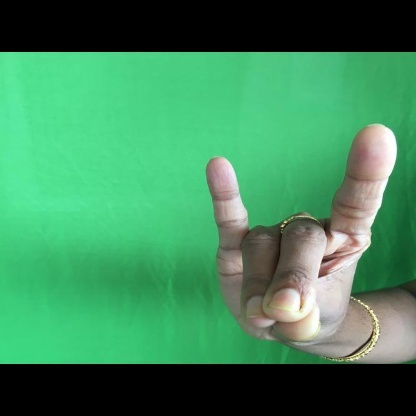
Mudra: Simhamukham